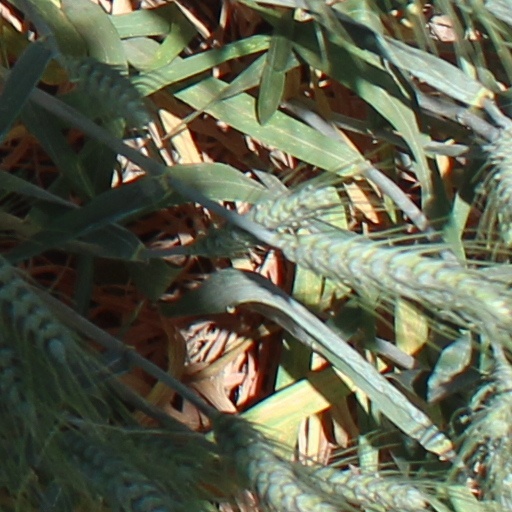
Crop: wheat